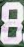
Number: 8